Gōtsu, Shimane

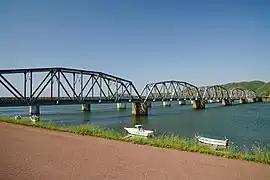
Gōnokawa River

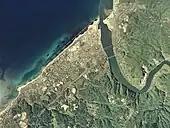
Aerial Photograph of Gōtsu City

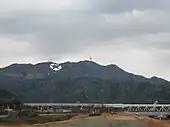
Hoshitaka Mountain

Gōtsu is located in the western part of Shimane Prefecture. It consists of coastal terraces in the north that extend from east to west, and hilly areas in the south.The Gōnokawa River, one of the few rivers that runs through the Chugoku Mountains and the largest river in the Chugoku region, flows into the Sea of Japan in this city. Approximately 79% of Gōtsu's land are is forested. It is said to be the city with the longest travel time from Tokyo, and is advertised as "the furthest city from Tokyo", a point which has been featured in high school "Geography A" textbooks.